Ride Entertainment Group

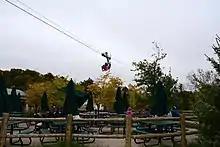
The Tundra Air Zipline at the Toronto Zoo in Toronto, Canada.

This division installs, maintains and rehabilitates amusement rides from manufacturers around the world. The company has worked with many different park groups, including Six Flags, Cedar Fair and OCT.